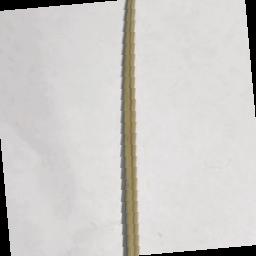
Label: Rice___Brown_Spot